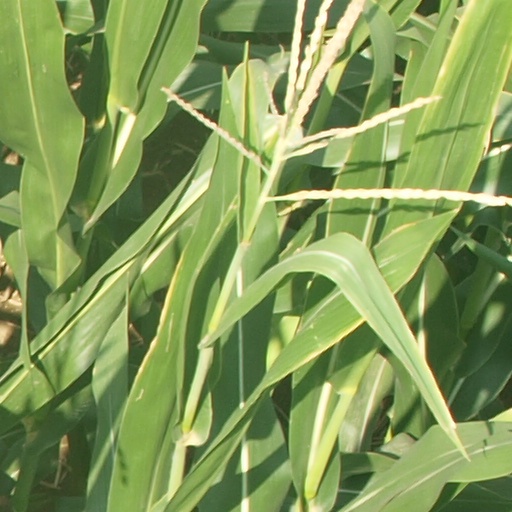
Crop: maize; corn